John Orrell Lever

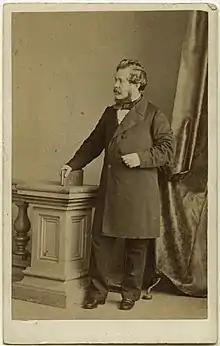

John Orrell Lever (1824 – 4 August 1897) was an English shipping owner and politician who sat in the House of Commons in two periods between 1859 and 1885.